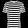
Label: T - shirt / top